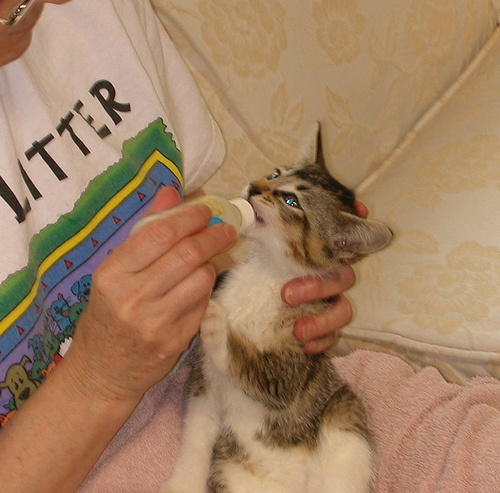
a person feeding a cat with a small bottle
A person is feeding a kitten from a bottle.
A woman bottle feeds a small kitten in her lap.
A person feeding a kitten from a bottle.
Someone attempts to feed a baby kitten with a bottle.